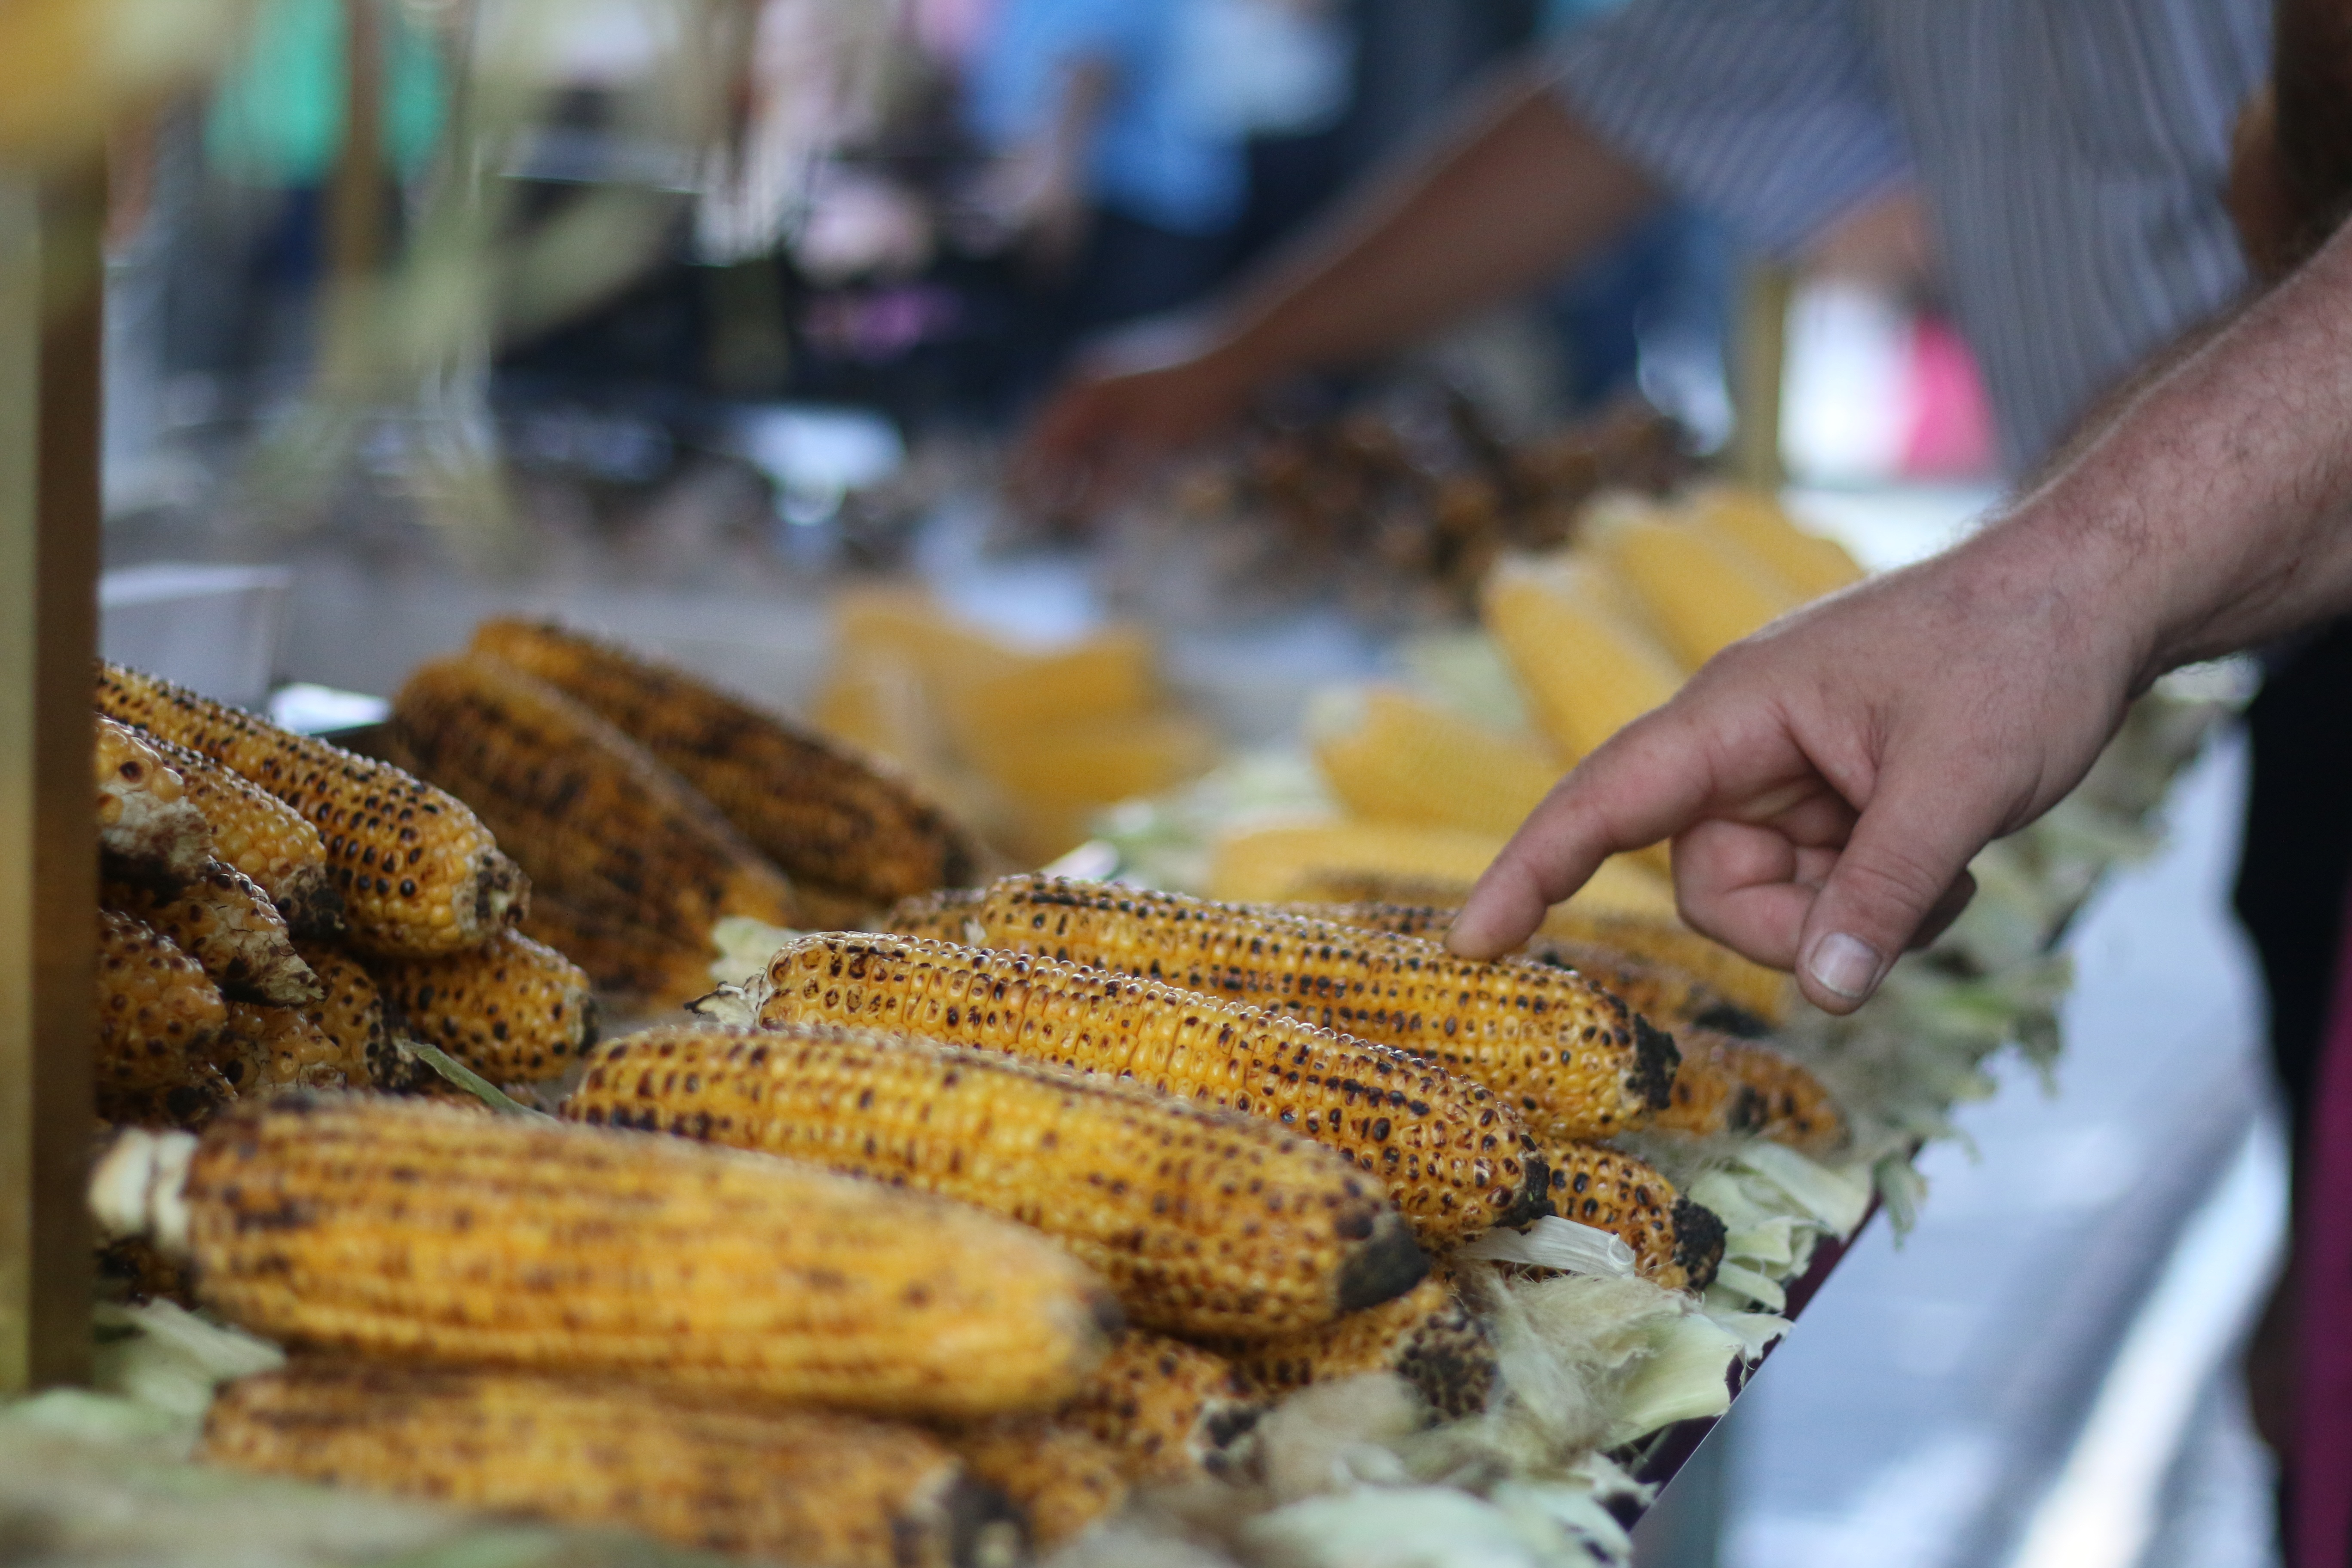
dish, meal, food, produce, seafood, market, cuisine, selection, hawker, the peddler, sense